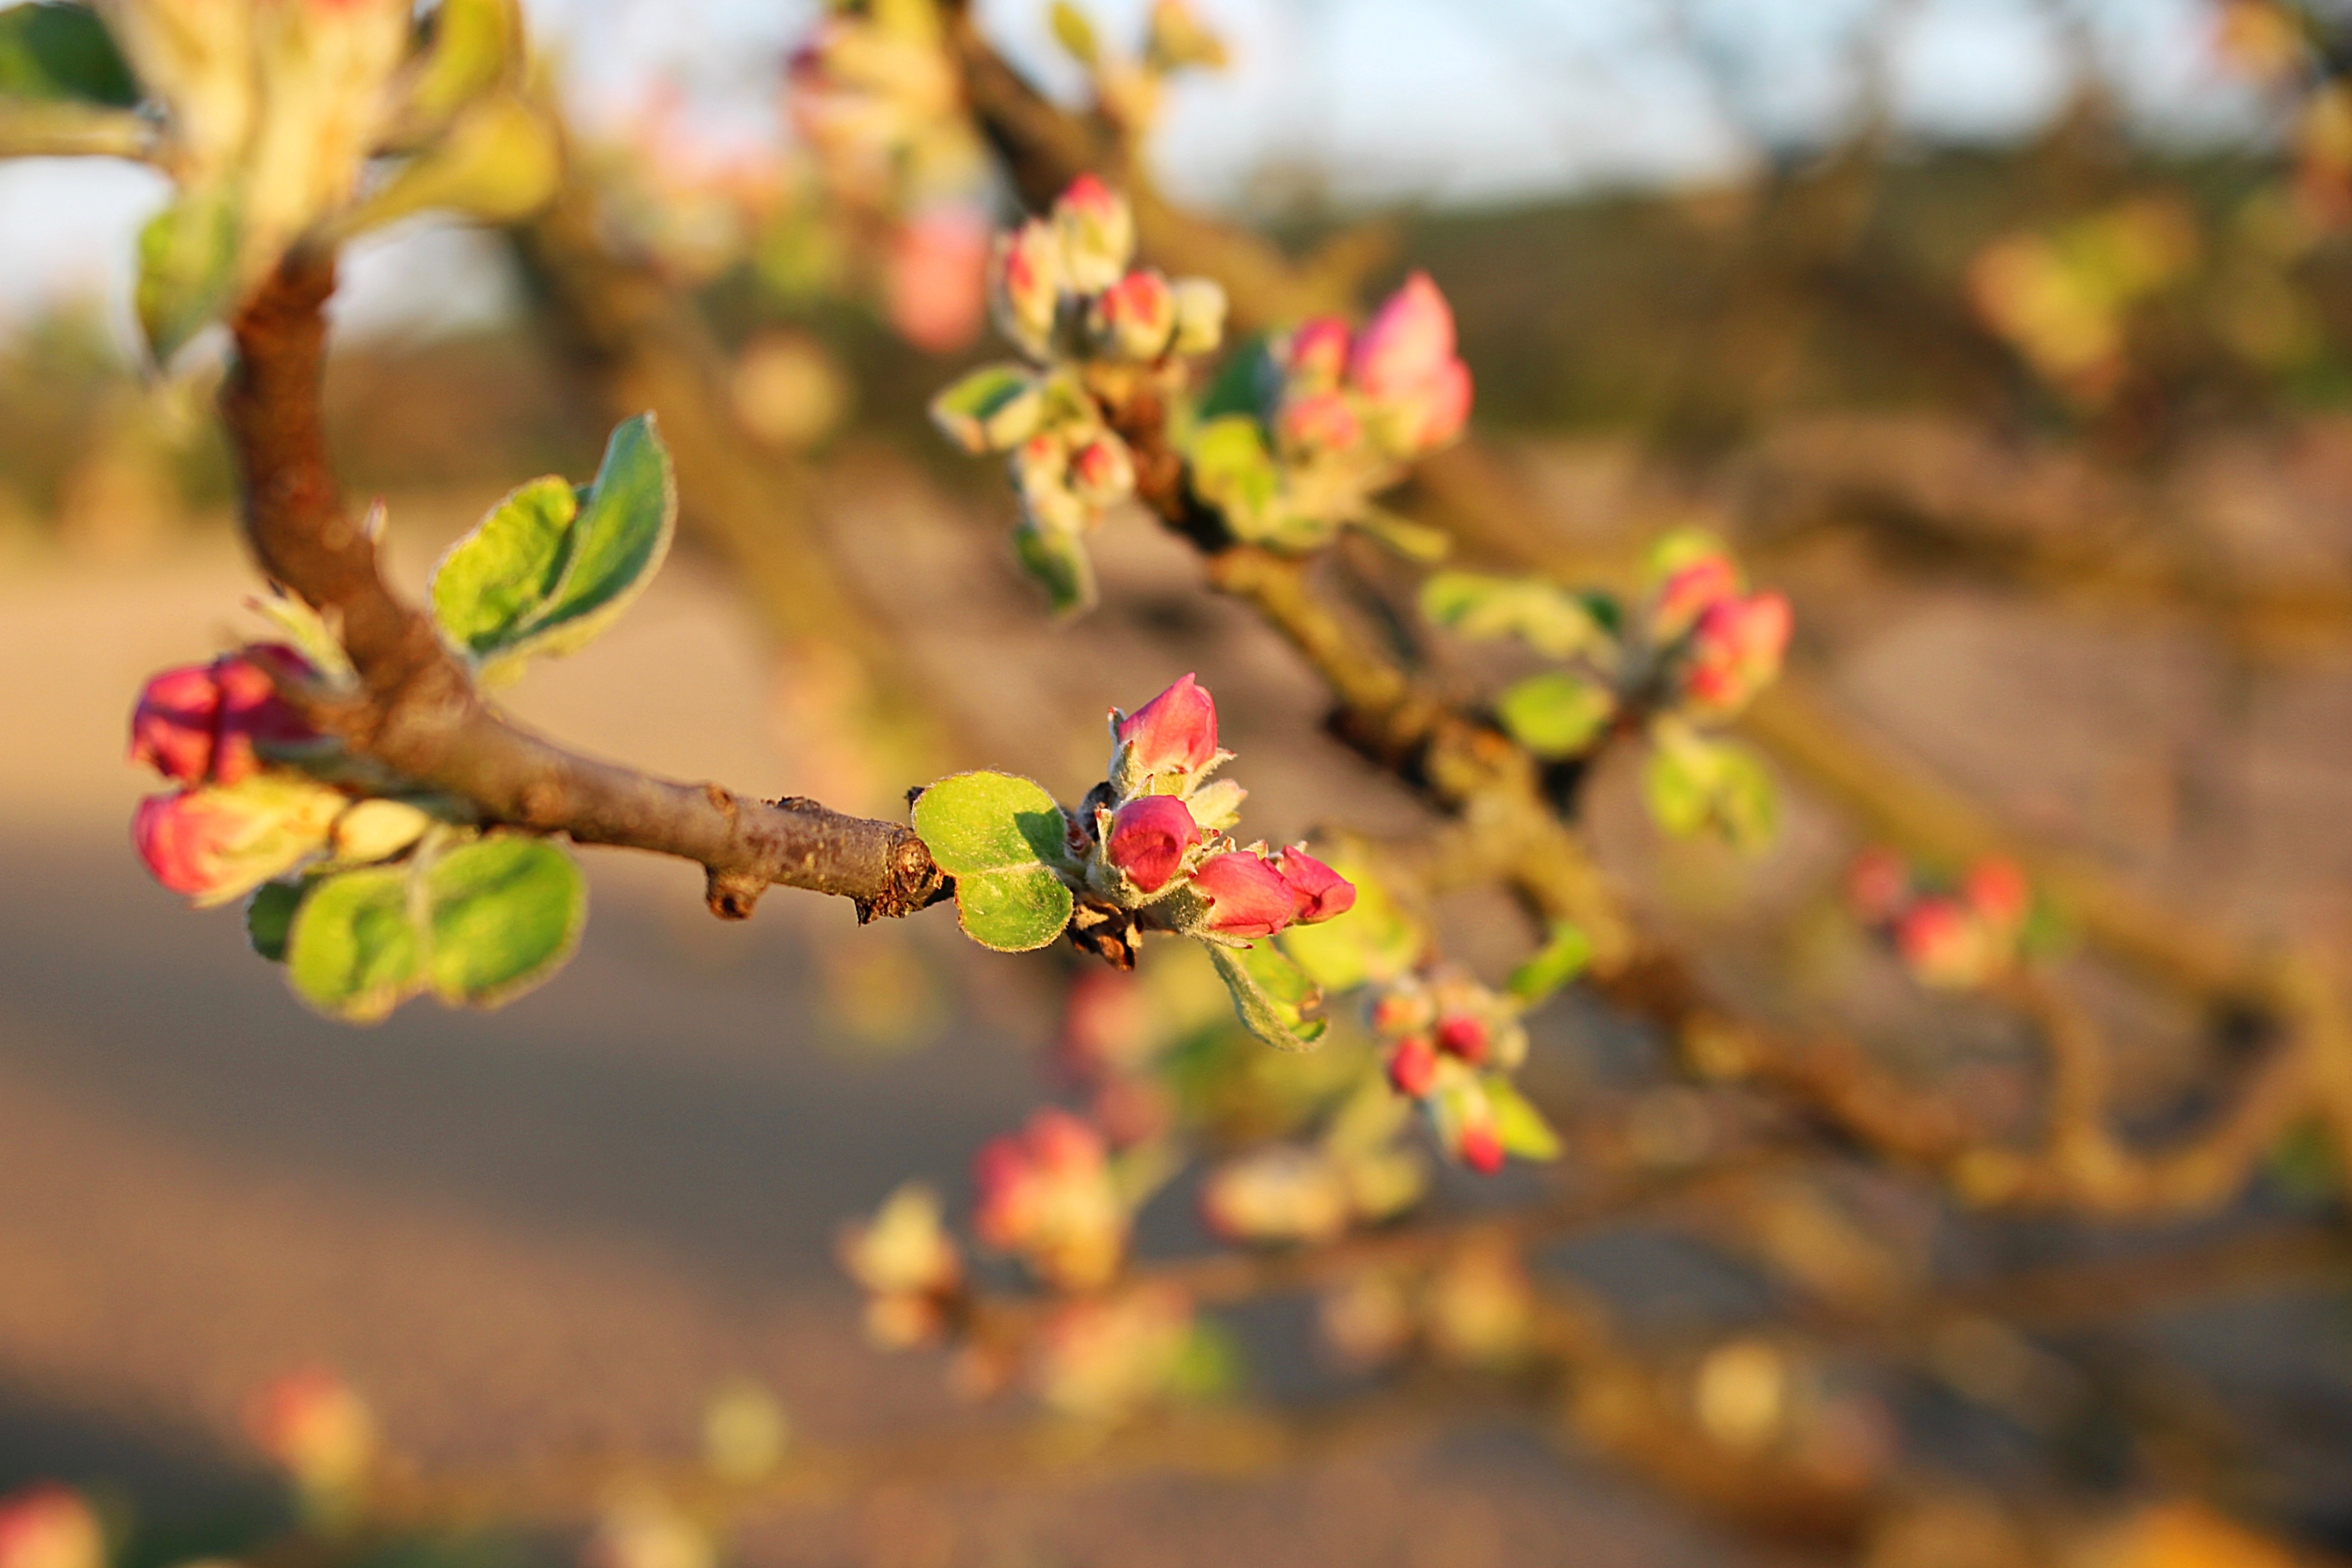
tree, nature, branch, blossom, plant, sunlight, leaf, flower, bloom, food, spring, produce, autumn, botany, flora, season, shrub, apple tree, macro photography, apple blossom, apple tree flowers, woody plant